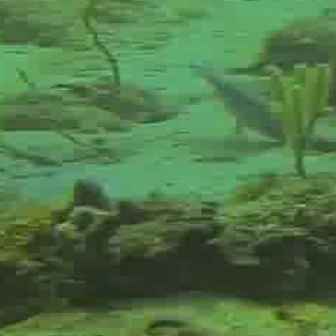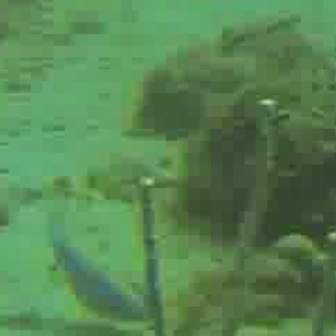
  Please identify the target specified by the bounding box [201,60,283,142] in the first image and locate it in the second image. Return the coordinates in [x_min,y_min,x_max,y_max] format.
Answer: [41,213,151,322]